2010 WWE Draft

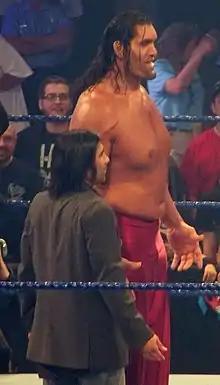
Ranjin Singh (left) and The Great Khali (right) made up the ninth overall pick in the 2010 WWE draft.

Following the televised draft, Josh Mathews, a commentator and interviewer for WWE, interviewed various wrestlers who switched brands. They included Big Show, Christian, Kelly Kelly, Kofi Kingston, John Morrison, and R-Truth, who all stated that they viewed their new brands as an opportunity to engage in combat with new competitors and to achieve new success. Based on the 2009 regulations, champions that were drafted would carry their titles with them to their new brand. As opposed to previous drafts, this was the first to not feature a championship exchange brands since 2007. Similar to 2007, no tag teams were affected by the draft since tag teams and stables were drafted to the same brand either as a single draft pick or consisting of several draft picks to a new brand. The two alliances that switched brands were the stable of The Hart Dynasty (Kidd, Natalya, and Smith), in which Kidd and Smith were in unison and Natalya consisted of a separate draft pick, and The Great Khali and Ranjin Singh, who were also drafted as one selection in the supplemental draft.